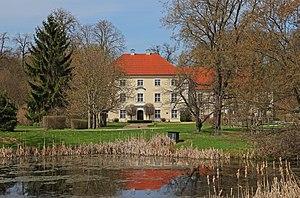
Le château d'Alt Madlitz est un château brandebourgeois appartenant à la famille Finck von Finckenstein situé dans le village d'Alt Madlitz, faisant partie de la commune de Madlitz-Wilmersdorf dans l'arrondissement d'Oder-Spree, au sud-est de Berlin.